Chuppah

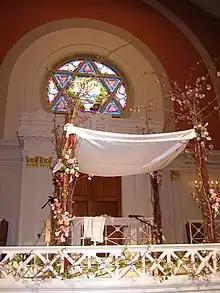
A "chuppah" at the Sixth & I Synagogue in Washington, D.C.

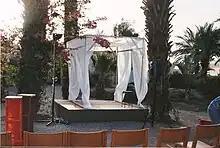
A "chuppah" wedding in kibbutz Eilot, Israel

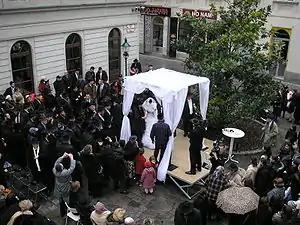
Orthodox Jewish wedding with "chuppah" in Vienna's first district, 2007

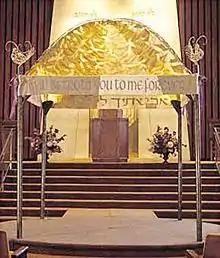
Chuppa at a synagogue in Toronto, Canada

A chuppah is a canopy under which a Jewish couple stand during their wedding ceremony. It consists of a cloth or sheet, sometimes a tallit, stretched or supported over four poles, or sometimes manually held up by attendants to the ceremony. A chuppah symbolizes the home that the couple will build together.